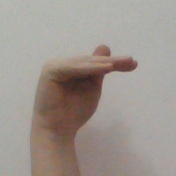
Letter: khaa